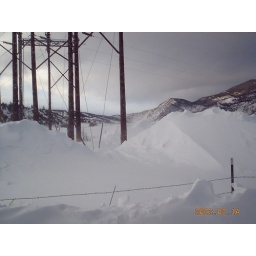
mountains OF snow not mountains covered in snow. This is in the field next to our road up to the shop